Ivrea Morainic Amphitheatre

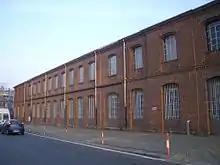
Ivrea: the first Olivetti plant, an enterprise that brought employment to many AMI municipalities for decades

The cooling of the climate that occurred between the early 14th century and the mid-19th century caused the disappearance of olive growing in the AMI area; viticulture, on the other hand, continued to be assiduously practiced, also aided by the generalized increase in population until the first half of the 20th century. Various land development activities of the amphitheater wetlands and peat extraction date back to the period between the 19th and early 20th centuries, which then ceased due to the low productivity and limited economic interest of the product obtained. With industrialization and the consequent abandonment of agricultural activity in the less fertile areas, noticeable especially after World War II, the less favorable slopes of the moraine hills were left to a natural process of reforestation while in the sunnier areas vine cultivation was preserved, often raised in traditional form on terraces housing tall pergolas (in Piedmontese "topie") supported by circular stone columns. Also in the post-World War II period, the AMI was affected by widespread building growth, especially in the area of the inland plain, and the construction of various infrastructures including the Turin-Aosta highway and the A4/A5 - Ivrea-Santhià branch, or the so-called Bretella. Some of these infrastructures, as well as the countryside and towns in the area, were heavily damaged by the flood that hit the AMI area in October 2000 causing the Dora Baltea and several other Piedmont and Valle d'Aosta waterways to overflow.